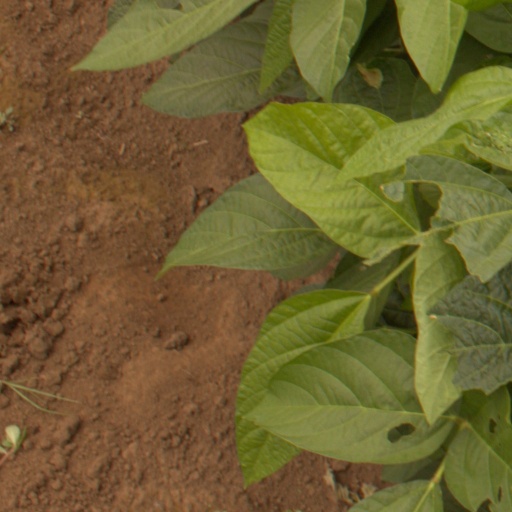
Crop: soybean